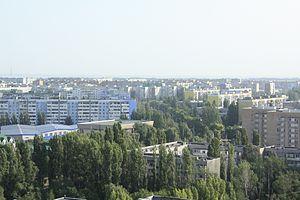
Volgodonsk est une ville de l'oblast de Rostov, en Russie. Sa population s'élevait à 170 558 habitants en 2016.